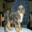
Label: dog